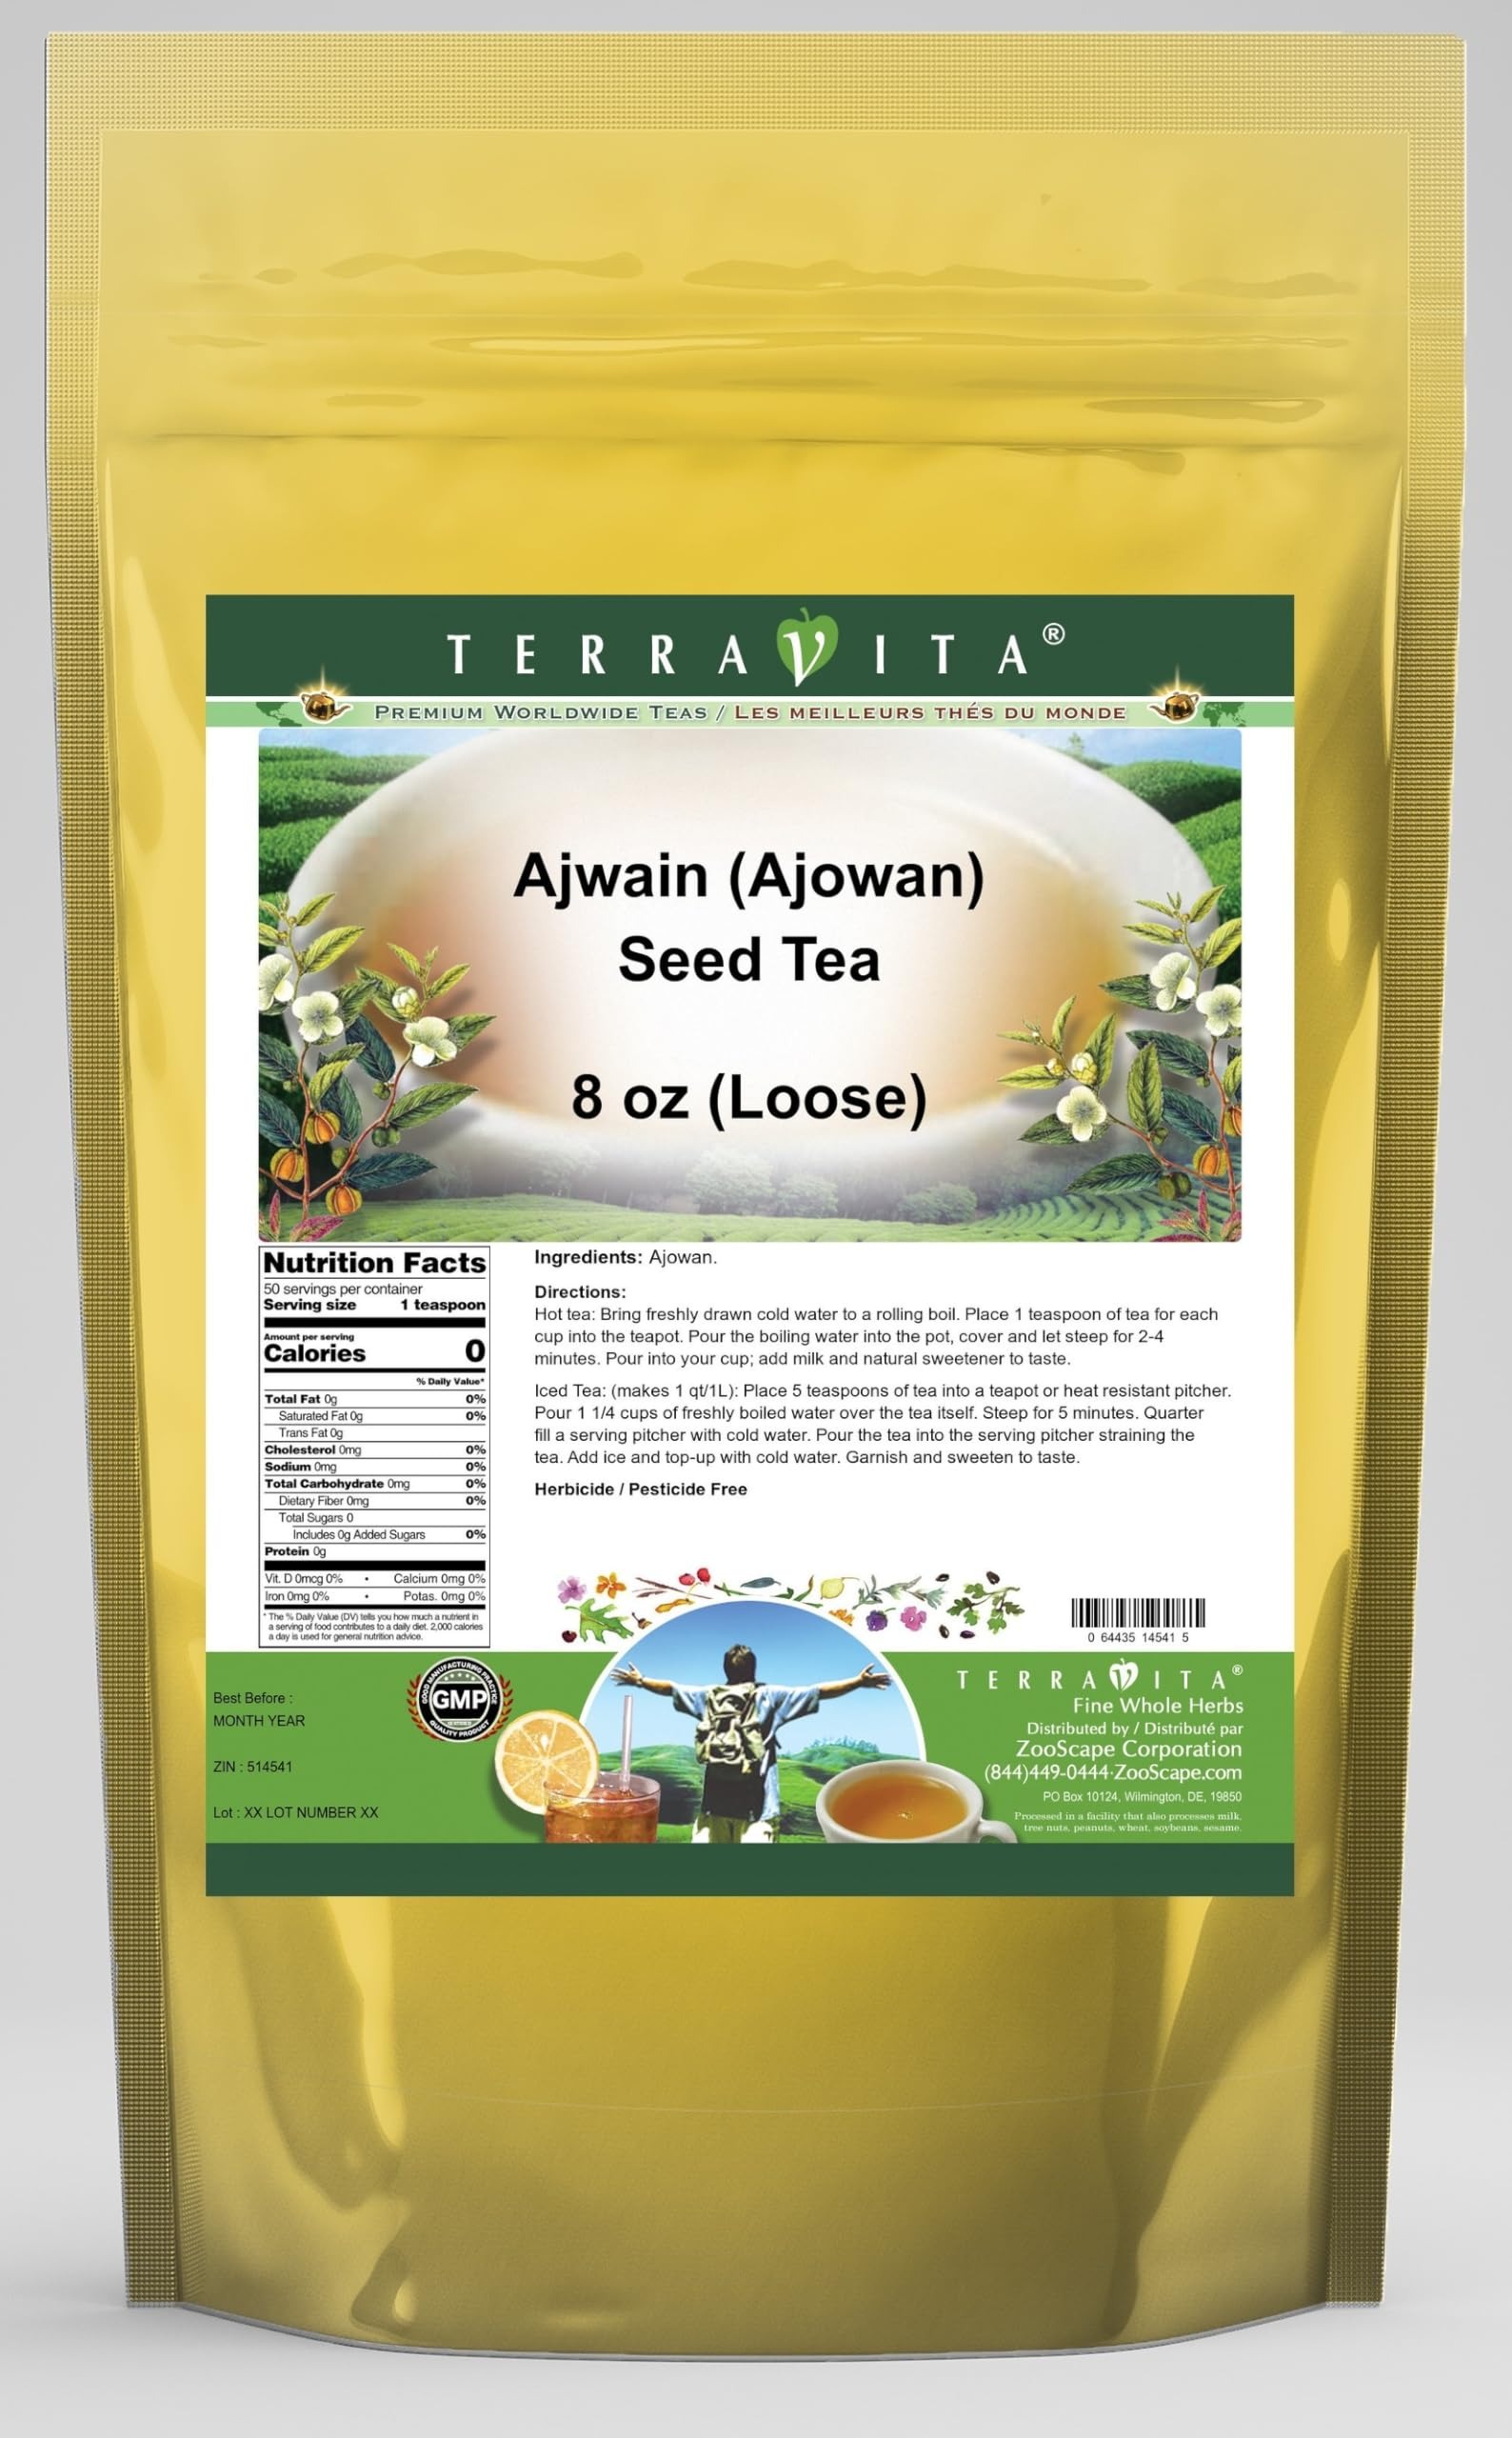
Item Name: Ajwain (Ajowan) Seed Tea (Loose) (8 oz, ZIN: 514541) - 3 Pack
Bullet Point 1: Ajwain (Ajowan) Seed Tea (Loose) (8 oz, ZIN: 514541)
Bullet Point 2: No fillers.
Bullet Point 3: Manufacturer: TerraVita
Bullet Point 4: Size: 8 oz
Bullet Point 5: Loose Leaf Herbal Tea - Packed in a convenient upright pouch!
Product Description: Ajwain (Ajowan) Seed Tea (Loose) (8 oz, ZIN: 514541)<BR><BR>Packaged in the United States in a GMP certified facility (Good Manufacturing Practice).<BR><BR>No fillers.<BR><BR>Manufacturer: TerraVita<BR><BR>Size: 8 oz<BR><BR>Loose Leaf Herbal Tea - Packed in a convenient upright pouch!<BR><BR>Ingredients: Ajwain (Ajowan)
Value: 24.0
Unit: Ounce

Price: 72.25